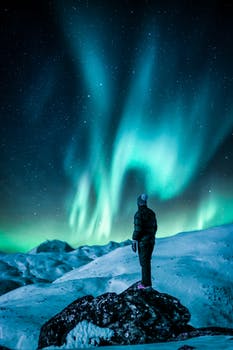
Label: No Watermark